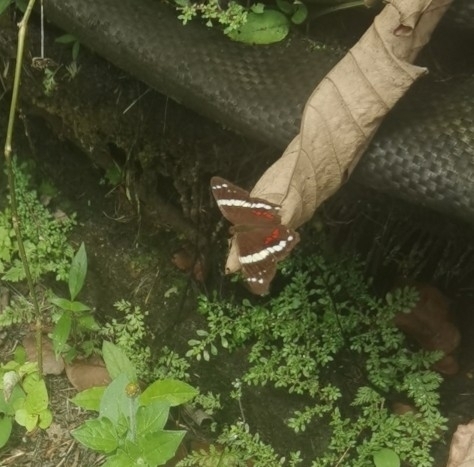
Scientific name: Anartia fatima
Common name: Banded peacock
Family: Nymphalidae
Order: Lepidoptera
Pollinator type: Primary pollinator
Habitat: Open areas and gardens
Geographic range: South America
Conservation status: Least Concern